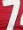
Number: 7